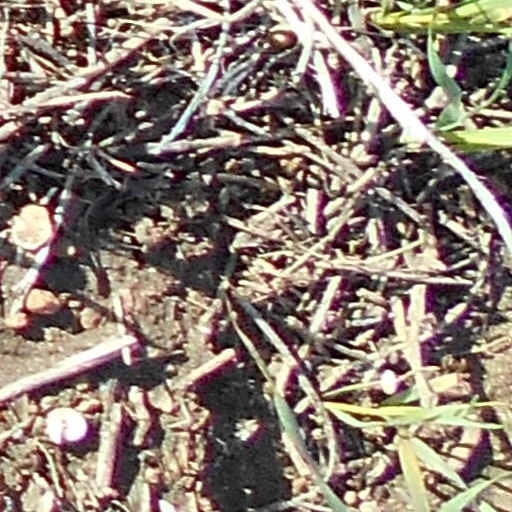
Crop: wheat